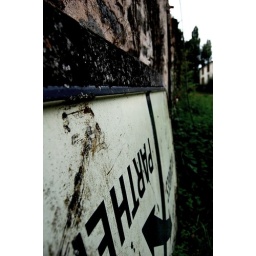
This road sign lay derelict near some farm buildings. This image is slightly digitally altered, to enhance the atmosphere.